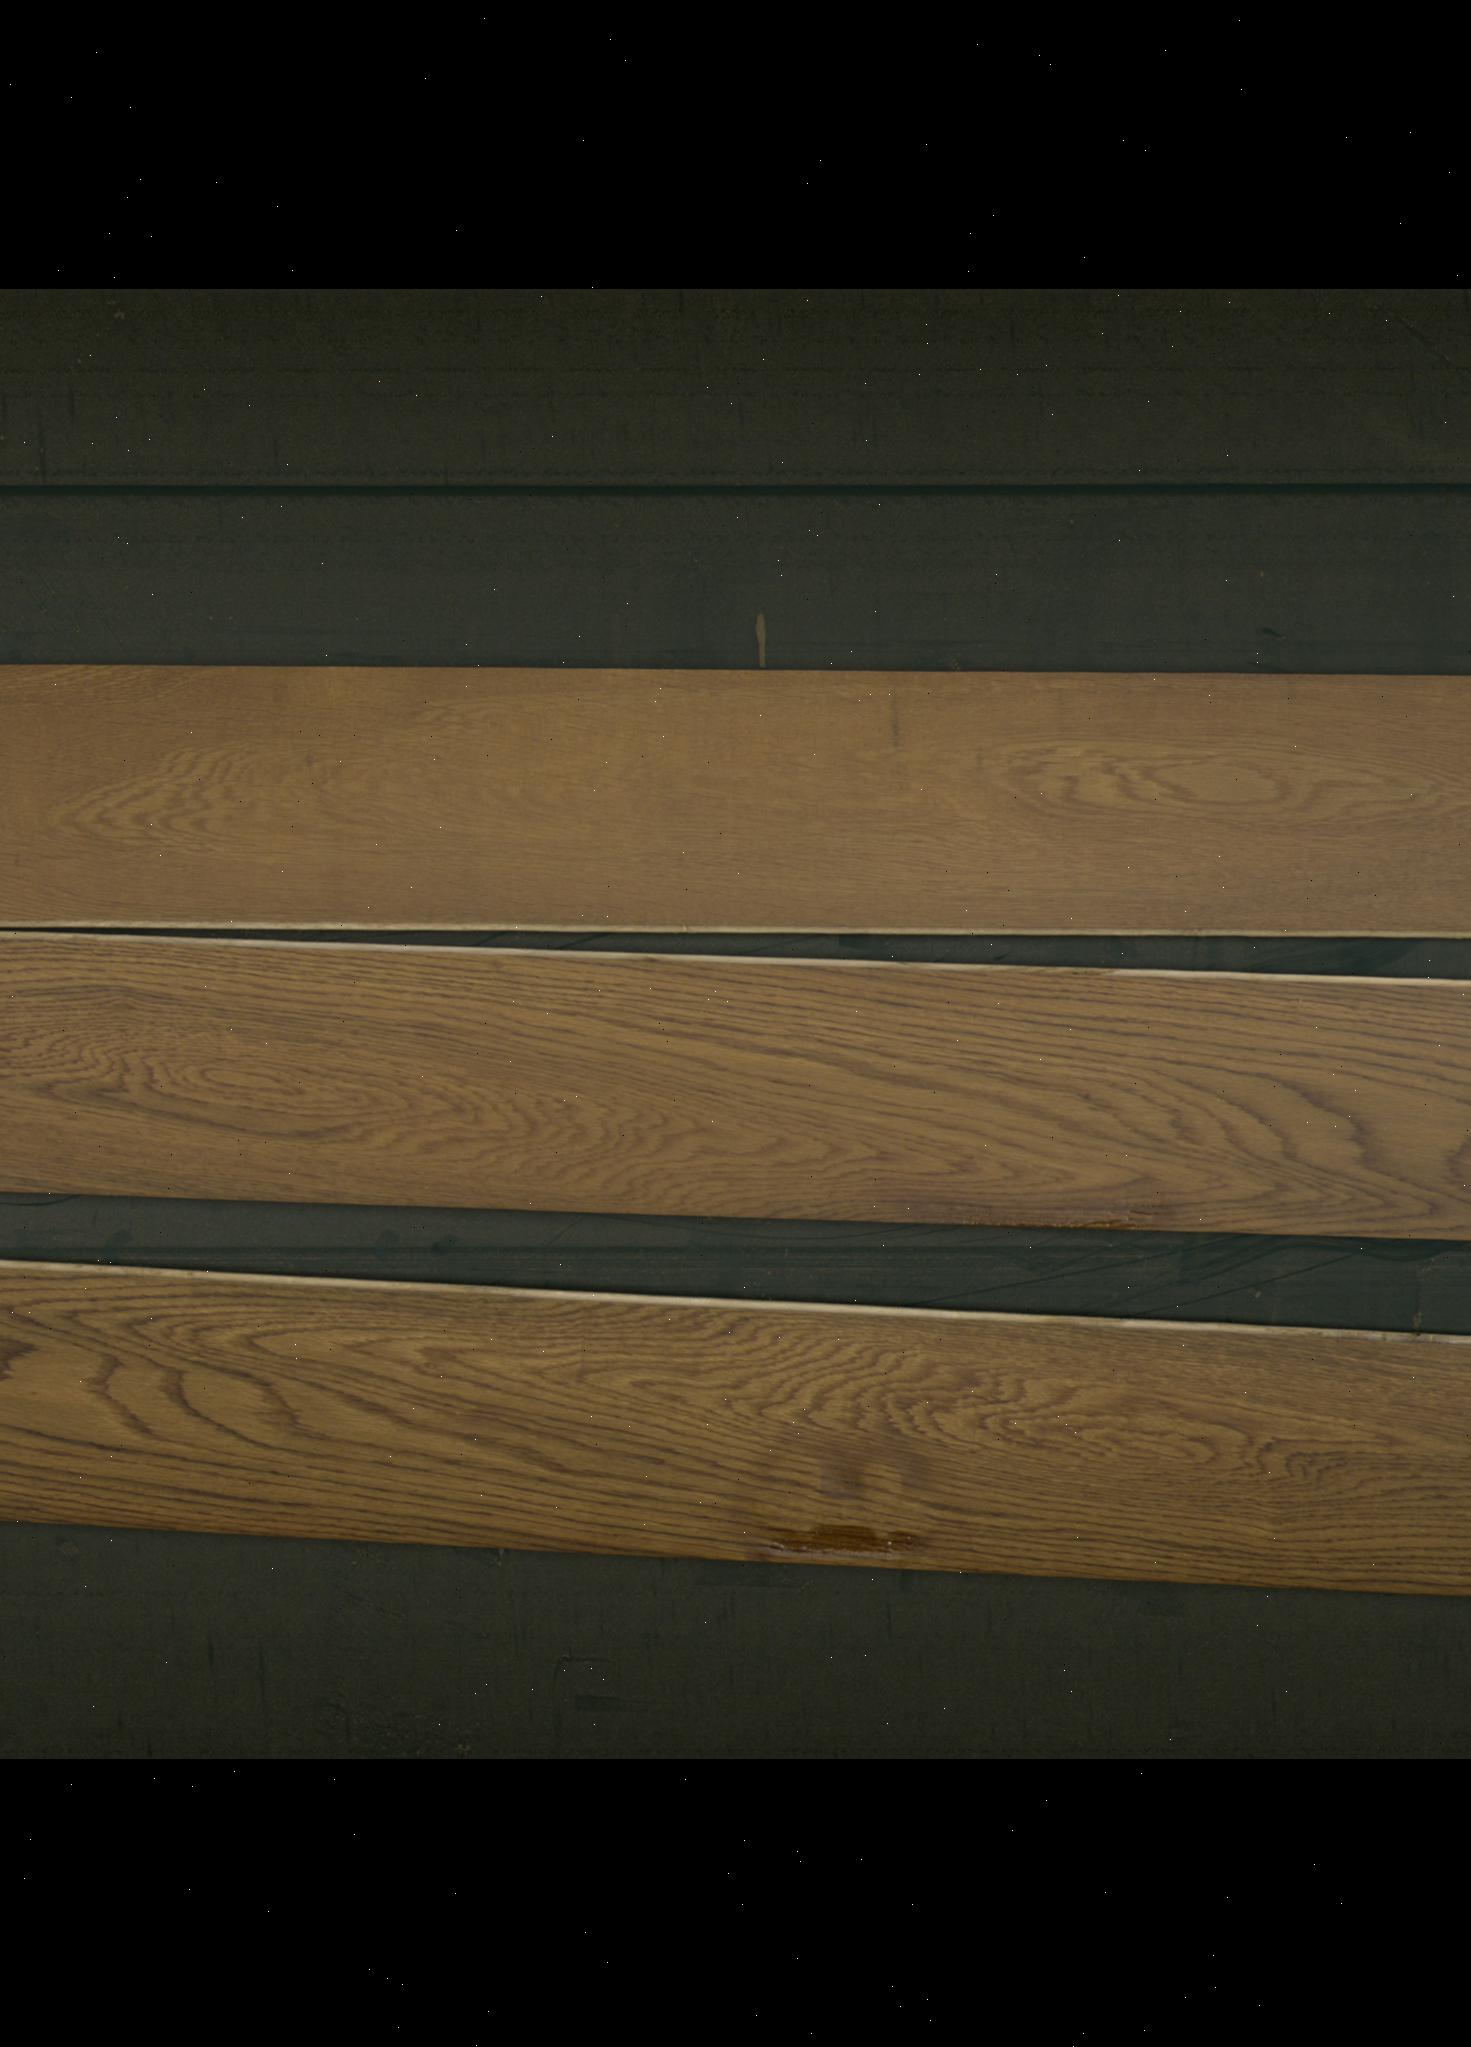
Label: mixers